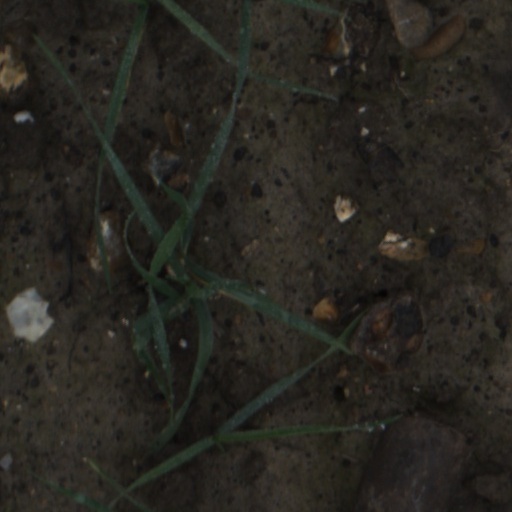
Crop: wheat